Long County School District

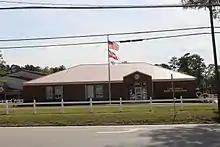
Long County Board of Education building

The Long County School District is a public school district in Long County, Georgia, United States, based in Ludowici. It serves the communities of Donald and Ludowici.